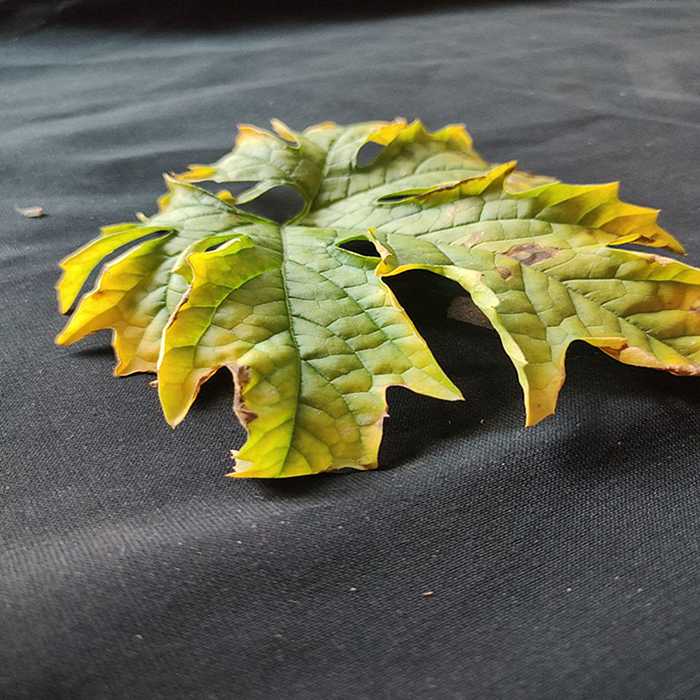
Plant: Bitter Gourd
Label: Fusarium wilt